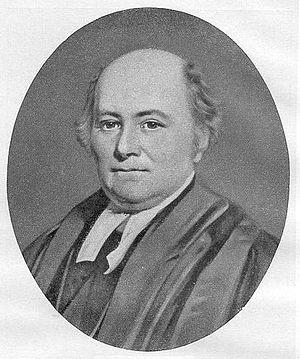
Thomas Gaisford est un éminent philologue anglais, né à Iford, dans le Wiltshire, en 1779 et mort à Oxford en 1855.